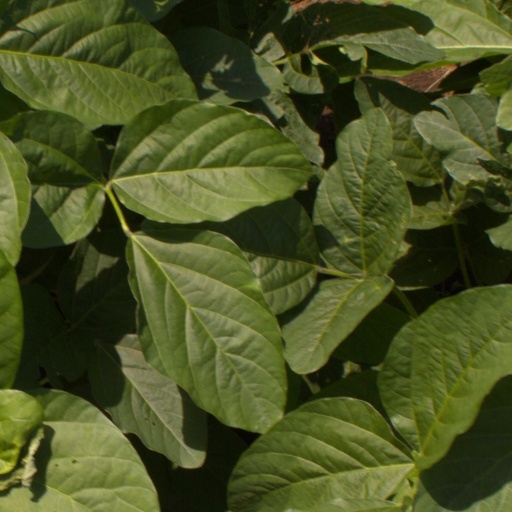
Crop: soybean